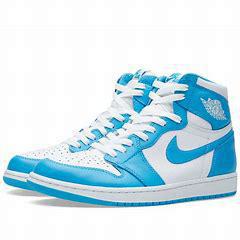
Brand: Jordan
Model: 1 Retro